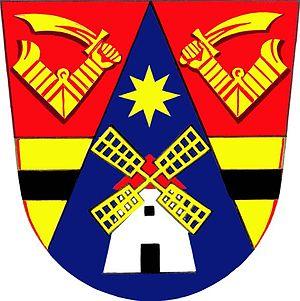
Kuželov est une commune du district de Hodonín, dans la région de Moravie-du-Sud, en République tchèque. Sa population s'élevait à 410 habitants en 2017.